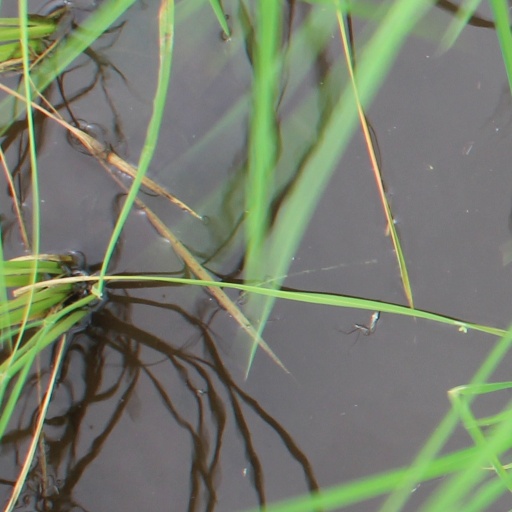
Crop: rice